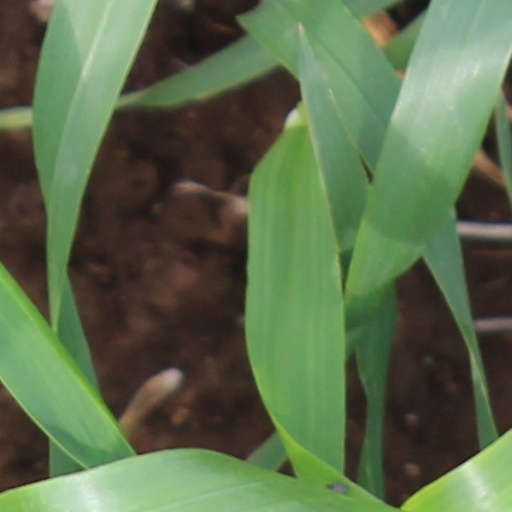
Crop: wheat